Postman's Park

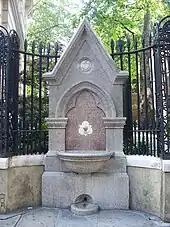
A Gothic drinking fountain and metal railings, with a park visible at an elevated level through the railings. An inscription on the drinking fountain reads "James & Mary Ann Ward late of Aldersgate and Islington Erected by their daughters 1876".

Following Smith's death J. Allen Baker, Member of Parliament for Finsbury East, launched a public fund to support Smith's widow and young son and to provide a suitable memorial to him, raising a total of £471 14s 2d (about £ as of ). On 13 June 1919, two years to the day after Smith's death, a memorial tablet to Smith made by Royal Doulton was unveiled at the start of the empty row directly above De Morgan's original tiles.